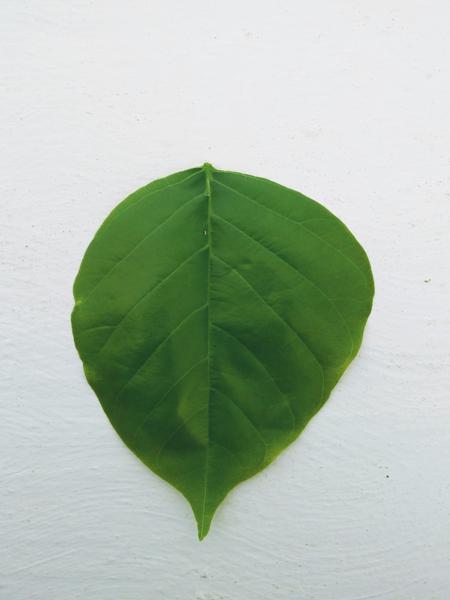
Plant: Honge